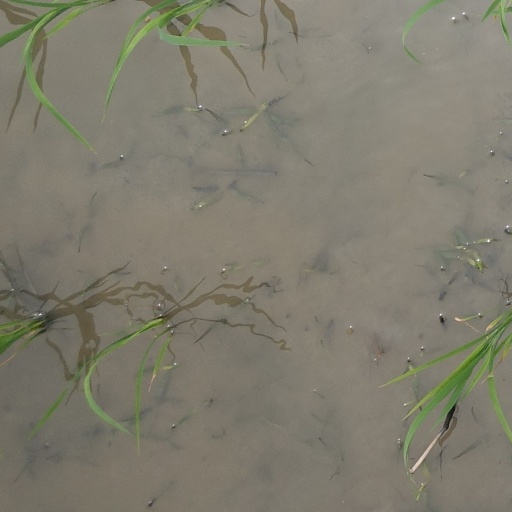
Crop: rice